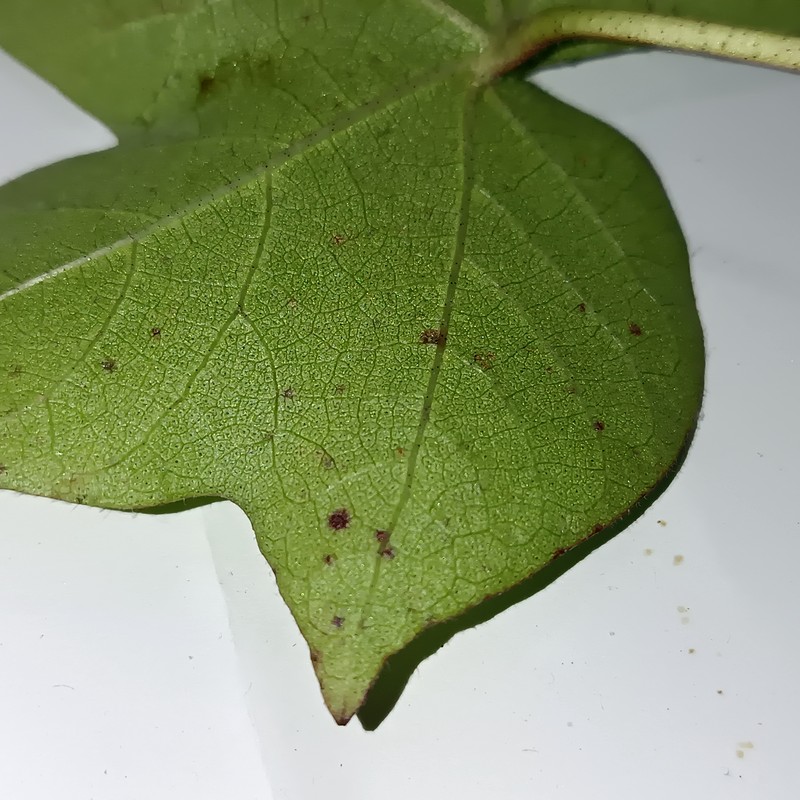
Label: Bacterial Blight